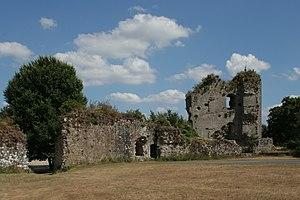
Hédé, Ille-et-Vilaine, Bretagne, France Ruines du château, vues de l'intérieur.
Hédé-Bazouges est une commune française qui est située dans le département d'Ille-et-Vilaine, en région Bretagne, peuplée de 2 247 habitants. Elle est issue de la fusion de deux communes, qui se nommaient Bazouges-sous-Hédé et Hédé jusqu'en 2011.